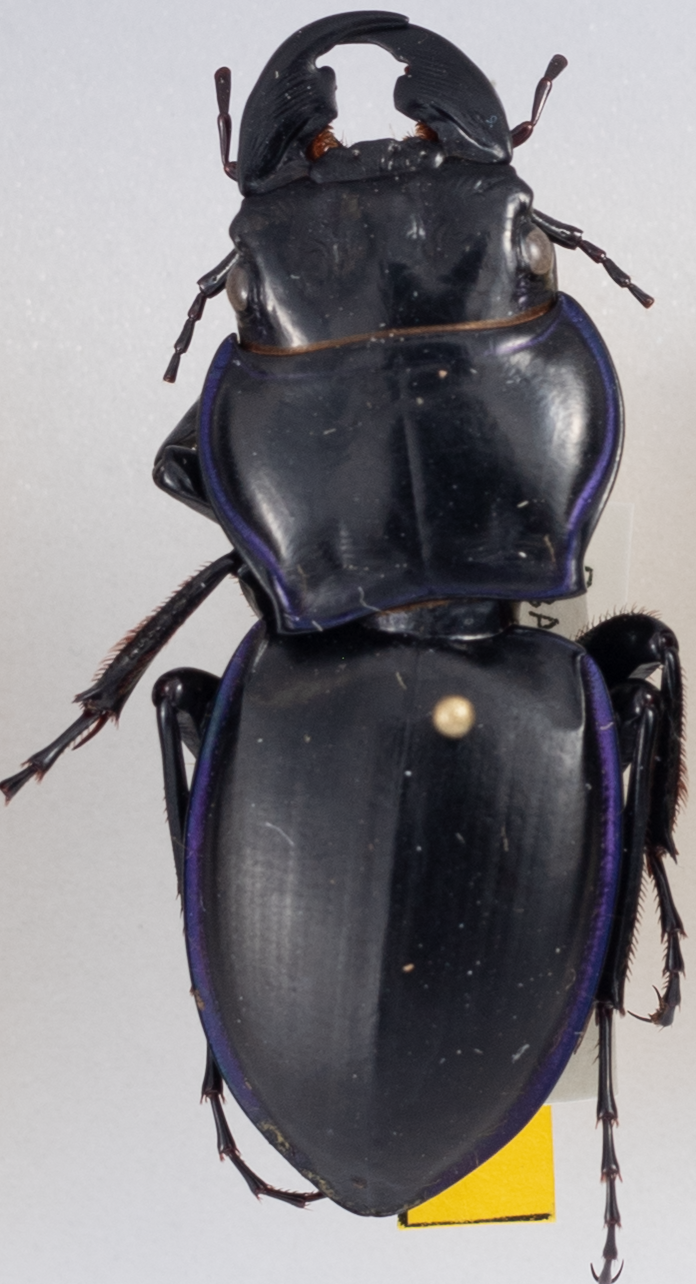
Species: Pasimachus punctulatus
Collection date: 2018-06-13
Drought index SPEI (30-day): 1.45
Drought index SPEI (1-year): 0.82
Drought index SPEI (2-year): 0.184